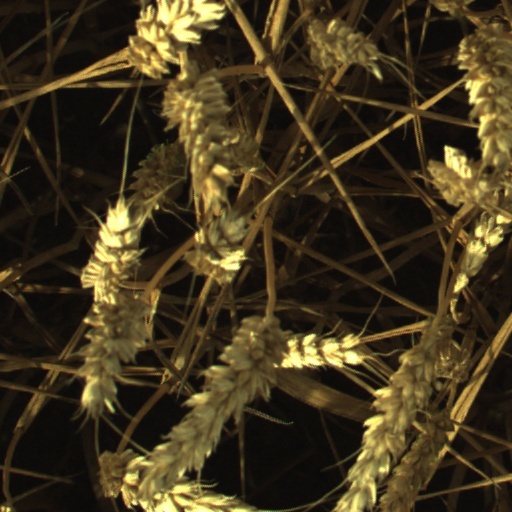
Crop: wheat